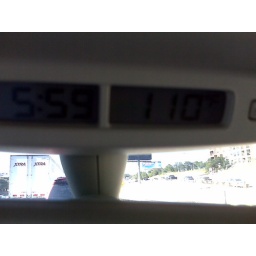
That's right.... The temp on my car on the drive home was 110 degrees! Sent via Reyne's BlackBerry by AT&amp;amp;T